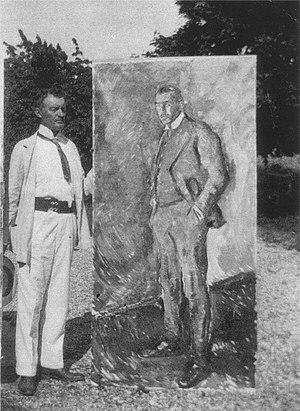
Edvard Munch, prononcé [muŋk], né le 12 décembre 1863 à Ådalsbruk et mort le 23 janvier 1944 à Oslo, est un peintre et graveur expressionniste norvégien.